Kagawa, Kagawa

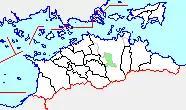
Kagawa in Kagawa Prefecture

As of 2003, the town had an estimated population of 24,236 and a density of . The total area was .